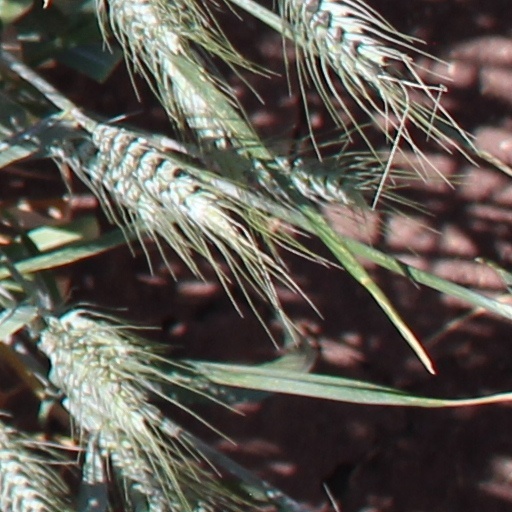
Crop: wheat